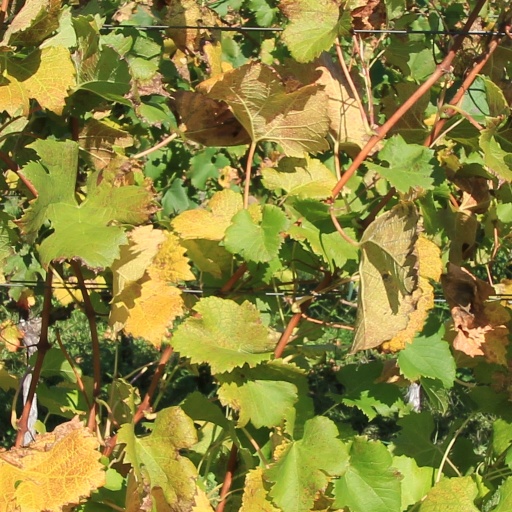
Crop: grape